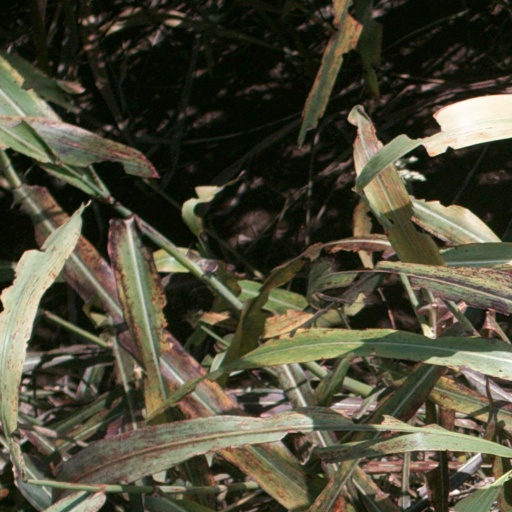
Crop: sorghum